Zastava M84

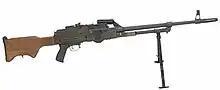
Right side view of the M84

The Zastava M84 is a general-purpose machine gun manufactured by Zastava Arms. It is a gas-operated, air-cooled, belt-fed and fully automatic shoulder-fired weapon.